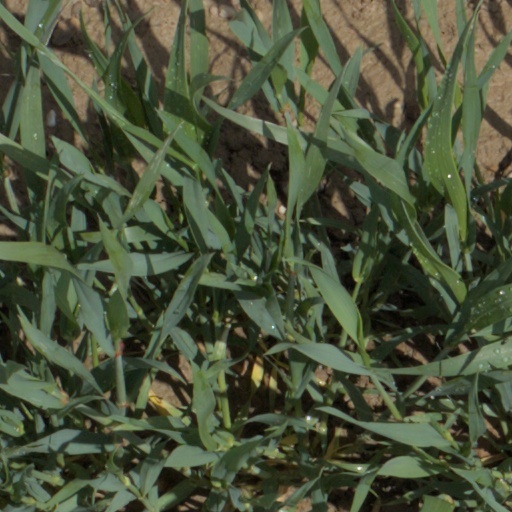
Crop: wheat